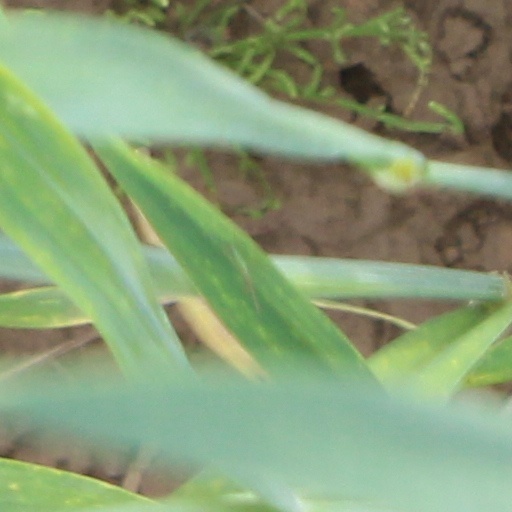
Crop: wheat